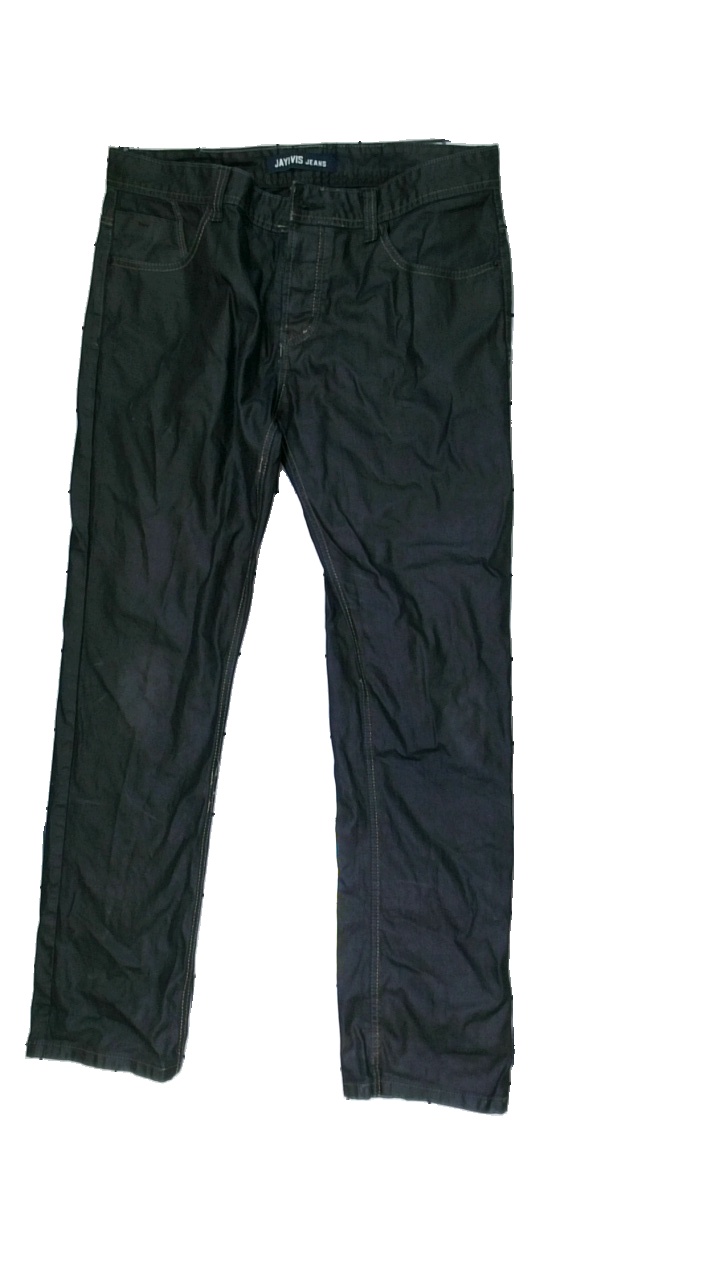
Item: Jeans (Men)
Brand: Jaylvis
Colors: Black
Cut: Regular
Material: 100% cotton
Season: All
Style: Denim
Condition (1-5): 2
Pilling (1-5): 5
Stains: Major
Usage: Recycle
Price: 50-100